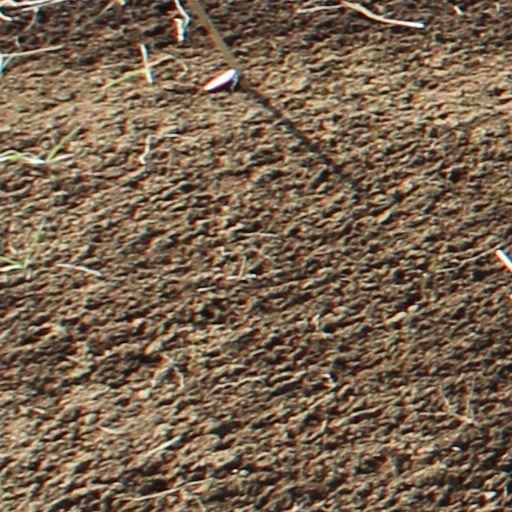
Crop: wheat